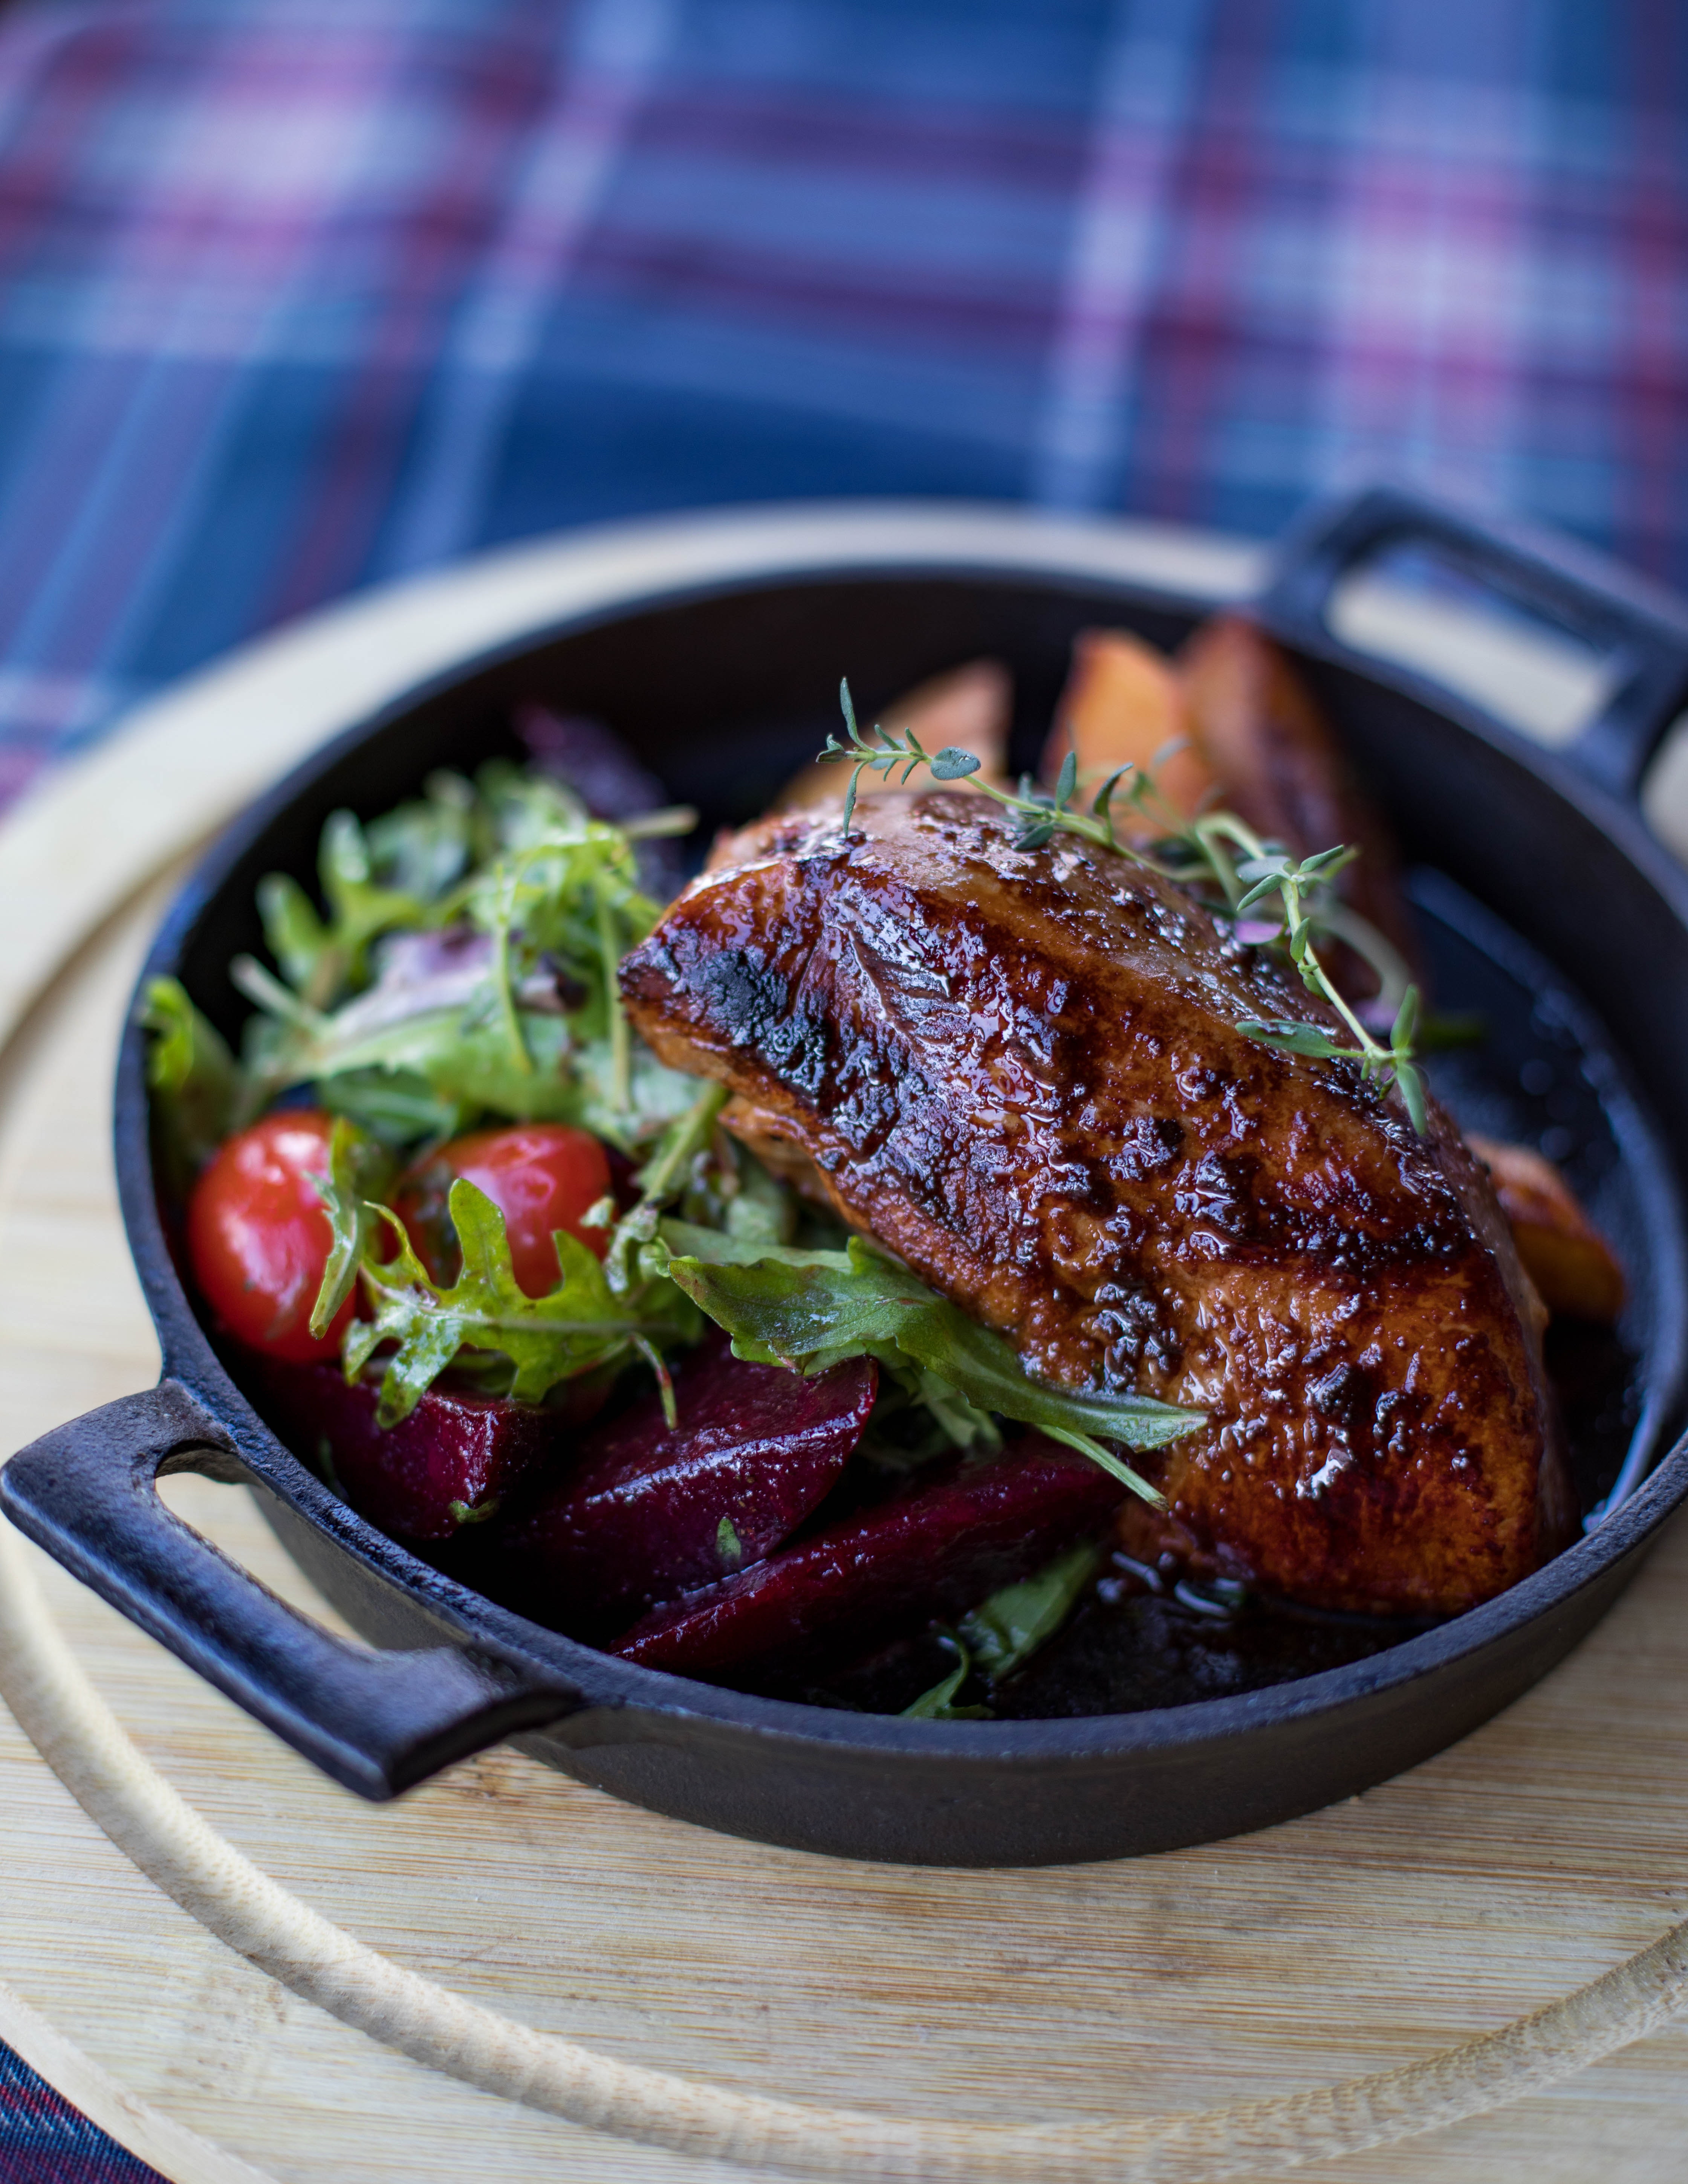
food, dish, cuisine, meat, ingredient, pork chop, produce, recipe, venison, duck meat, pork steak, veal, chicken meat, braising, meat chop, teriyaki, beef